Echeneis neucratoides

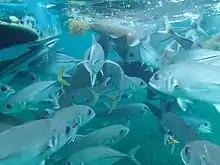
A Whitefin Sharksucker appears on the left side of this image, off San Pedro, Belize

This fish occurs in the subtropical western Atlantic Ocean, the Caribbean Sea and Gulf of Mexico, within an area bounded by 43°N and 4°N, and 98°W and 51°W that stretches from Massachusetts to the northern coast of South America, including the Bahamas and the Antilles. It is usually associated with reefs but also occurs further offshore.